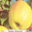
Label: apple